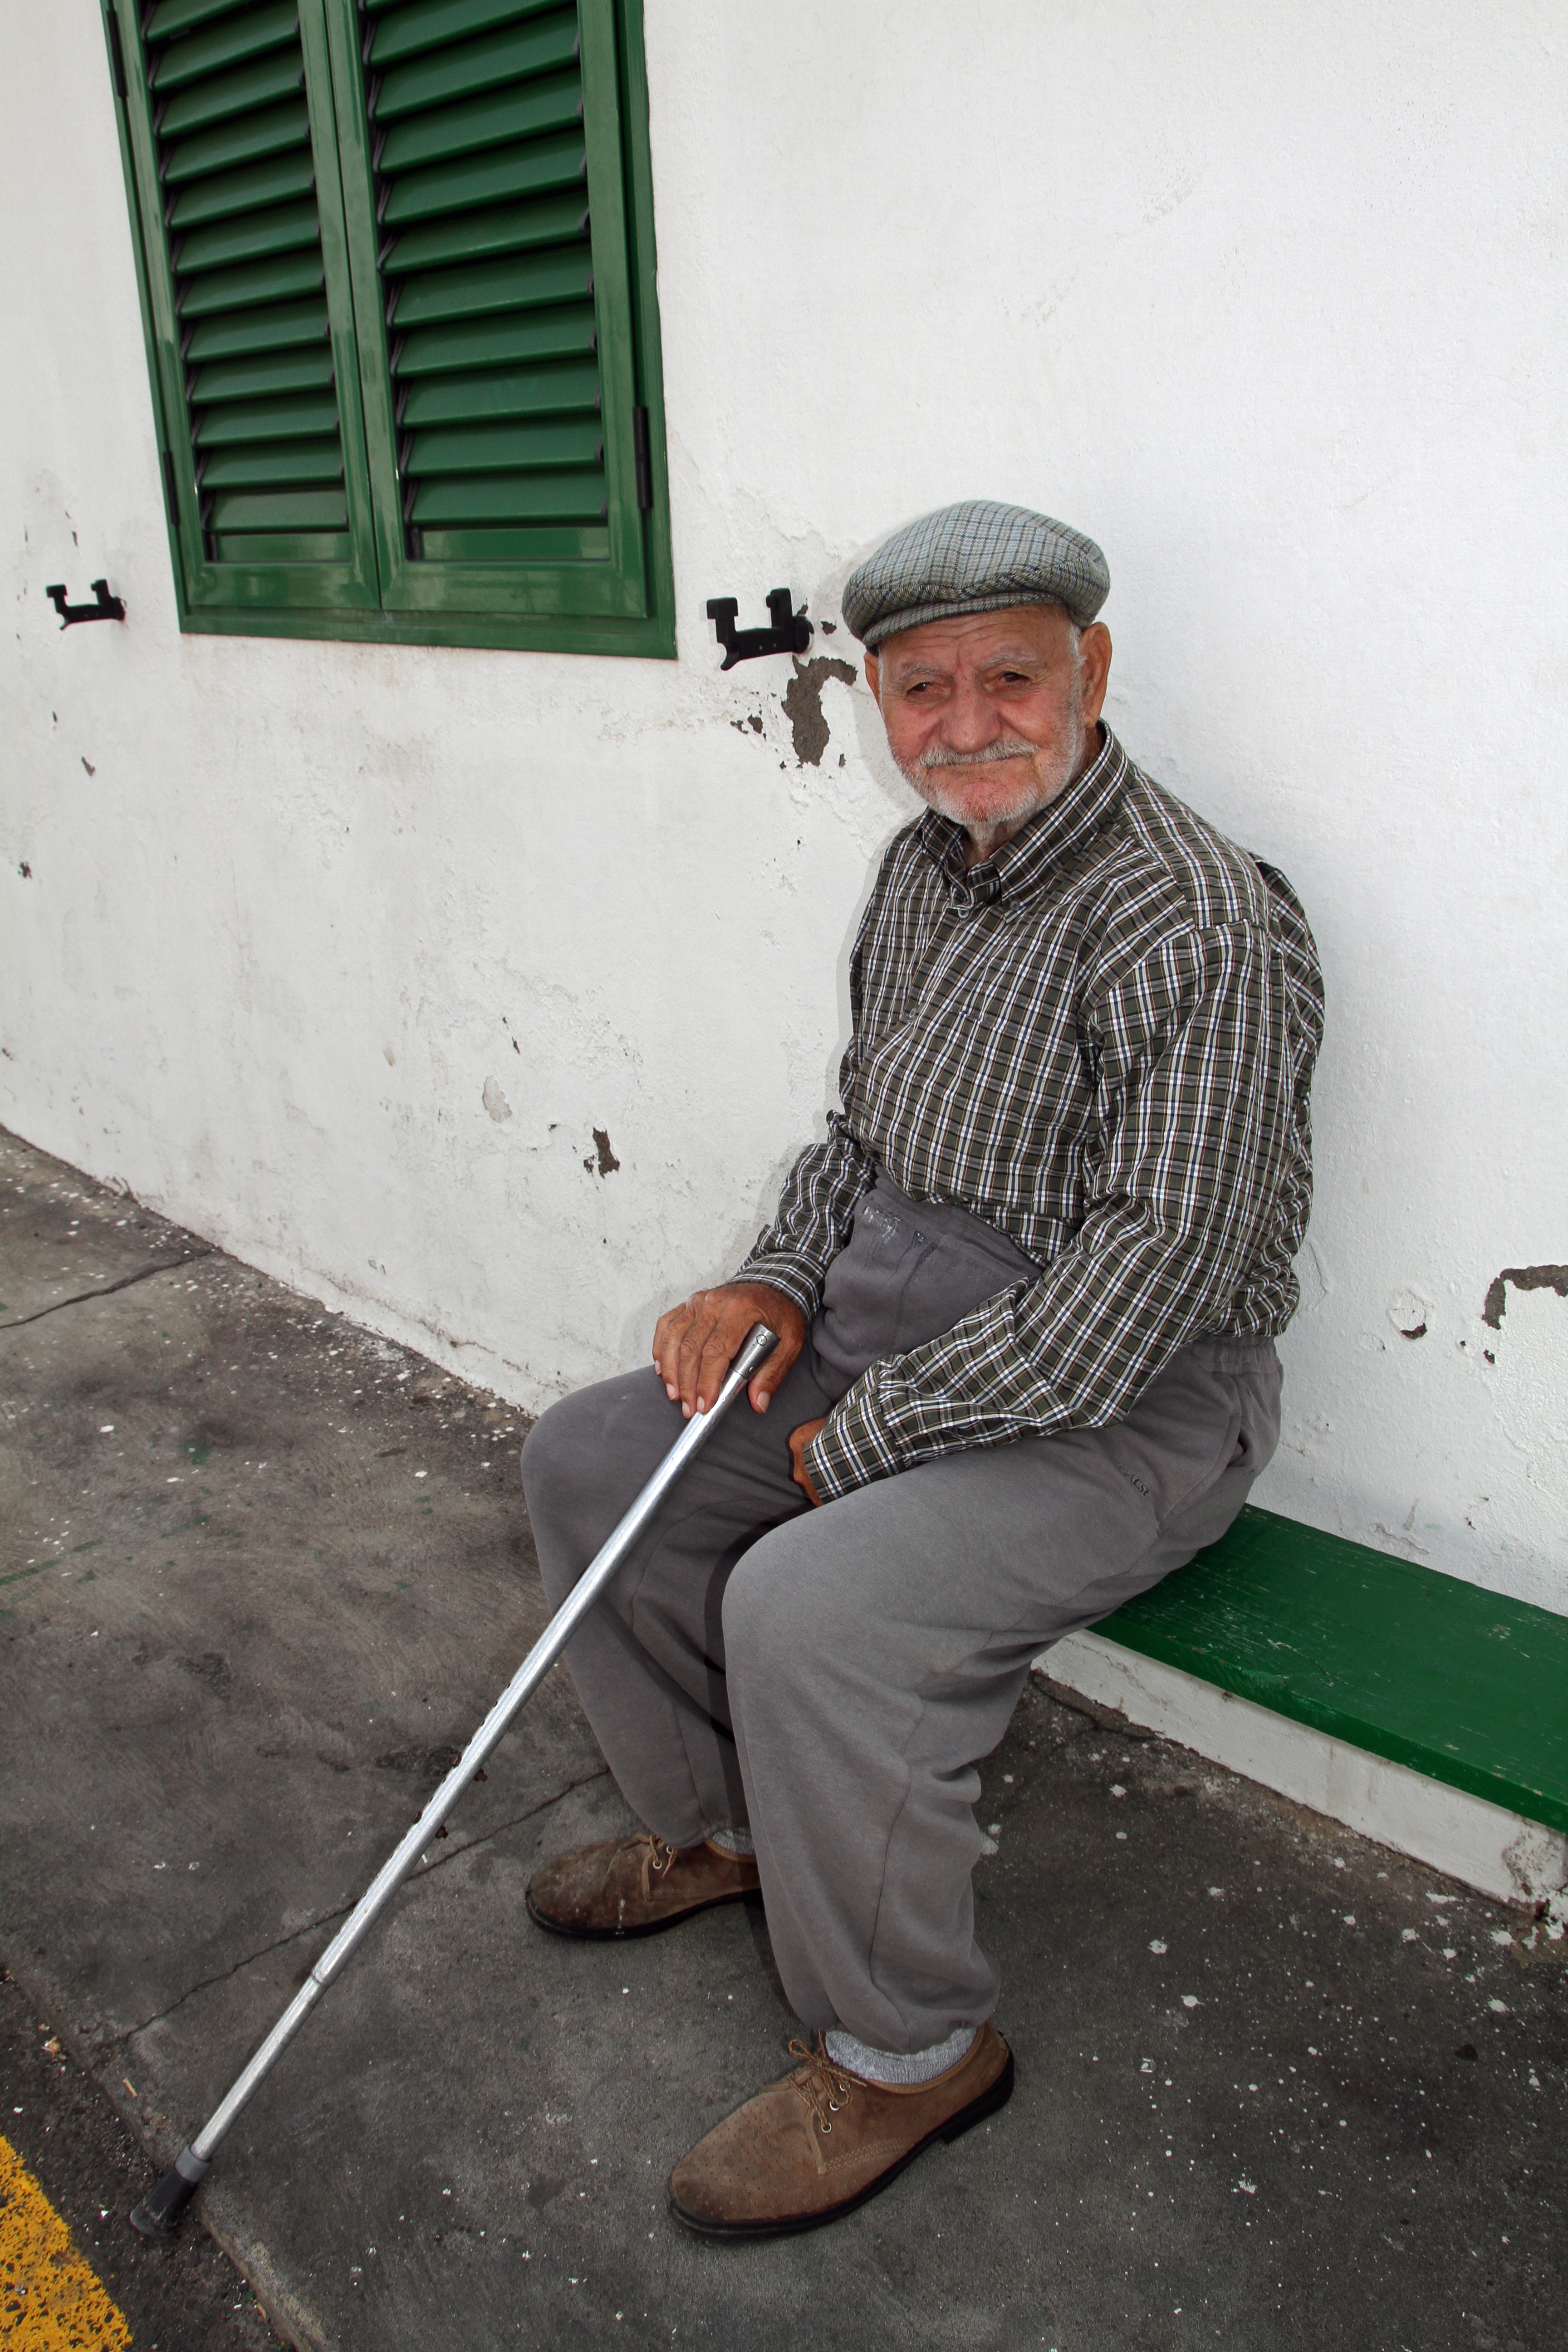
man, person, people, old, male, sitting, spanish, hispanic, human positions